Cesina

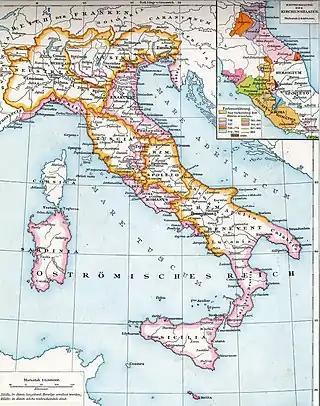
Lombard possessions in Italy: The Lombard Kingdom "(Neustria, Austria and Tuscia)" and the Lombard Duchies of Spoleto and Benevento

The concept was introduced with the creation of the Duchy of Benevento by the Lombards around 590 AD. It defined a wooded area designated for coppicing. These are precisely defined in the first tome of Antiquitates Italicae Medii Aevi, year 1005 AD, column 183 written by Ludovico Antonio Muratori in 1738–43. It was then further defined as "Silva cædua" (Latin) in the Du Cange, et al., Glossarium mediae et infimae Latinitatis, Niort: L. Favre, 1883–1887 (10 vol.). These wooded areas were often deforested to make room for urban settlements and cultivated countryside.